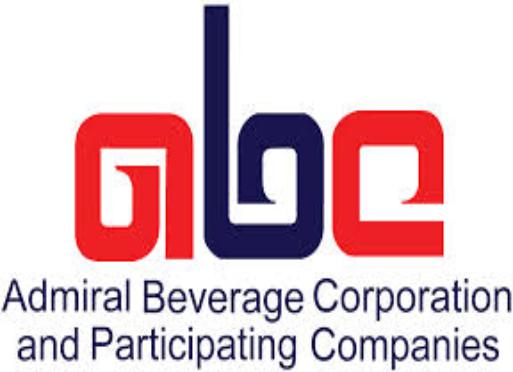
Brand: Admiral
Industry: Clothes